Cominco Resources

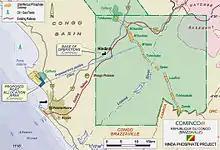
Location of Cominco's Hinda Project in the Republic of Congo

Cominco's Hinda Project lies 37 km northeast of Pointe-Noire in the Kouilou Department. Existing road and rail infrastructure connect the project to the major seaport at Point Noire.